Pictionary (video game)

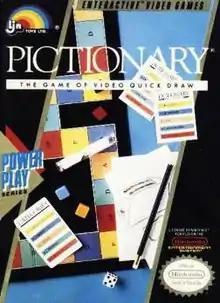
Cover art of "Pictionary"

Pictionary, taglined The Game of Video Quick Draw, is a video board game developed by Software Creations and published by LJN for the Nintendo Entertainment System. It is based on the board game of the same name. Players may play in up to four teams of unlimited players.